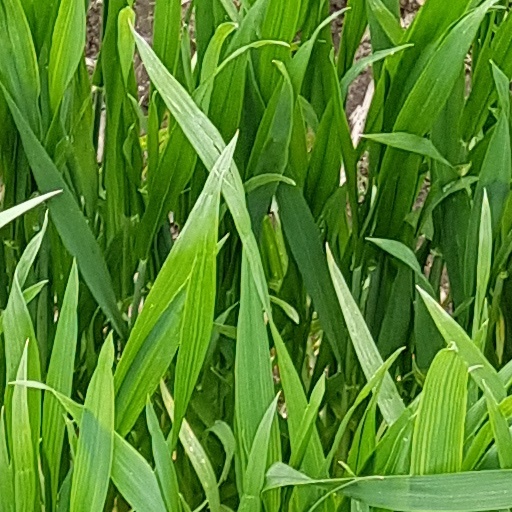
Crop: wheat